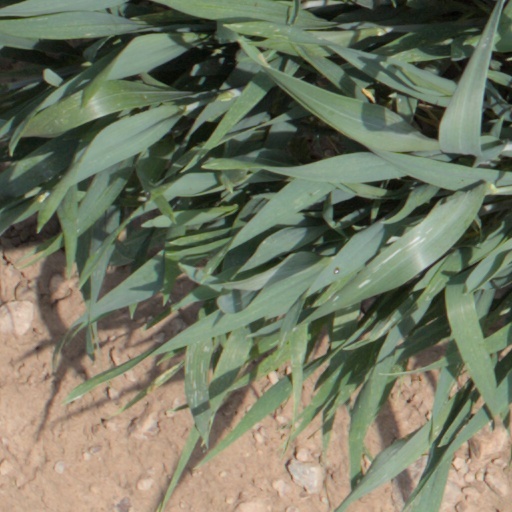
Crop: wheat